Question: How many buses are there?
Tambaya: Motar bas nawa ce a nan?
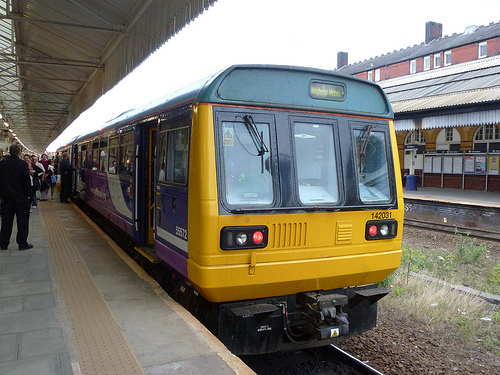
Answer: One.
Amsa: Ɗaya.